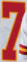
Number: 7